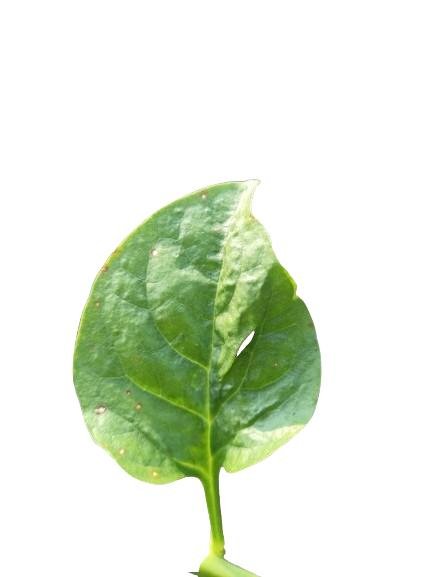
Label: Bacterial-Spot